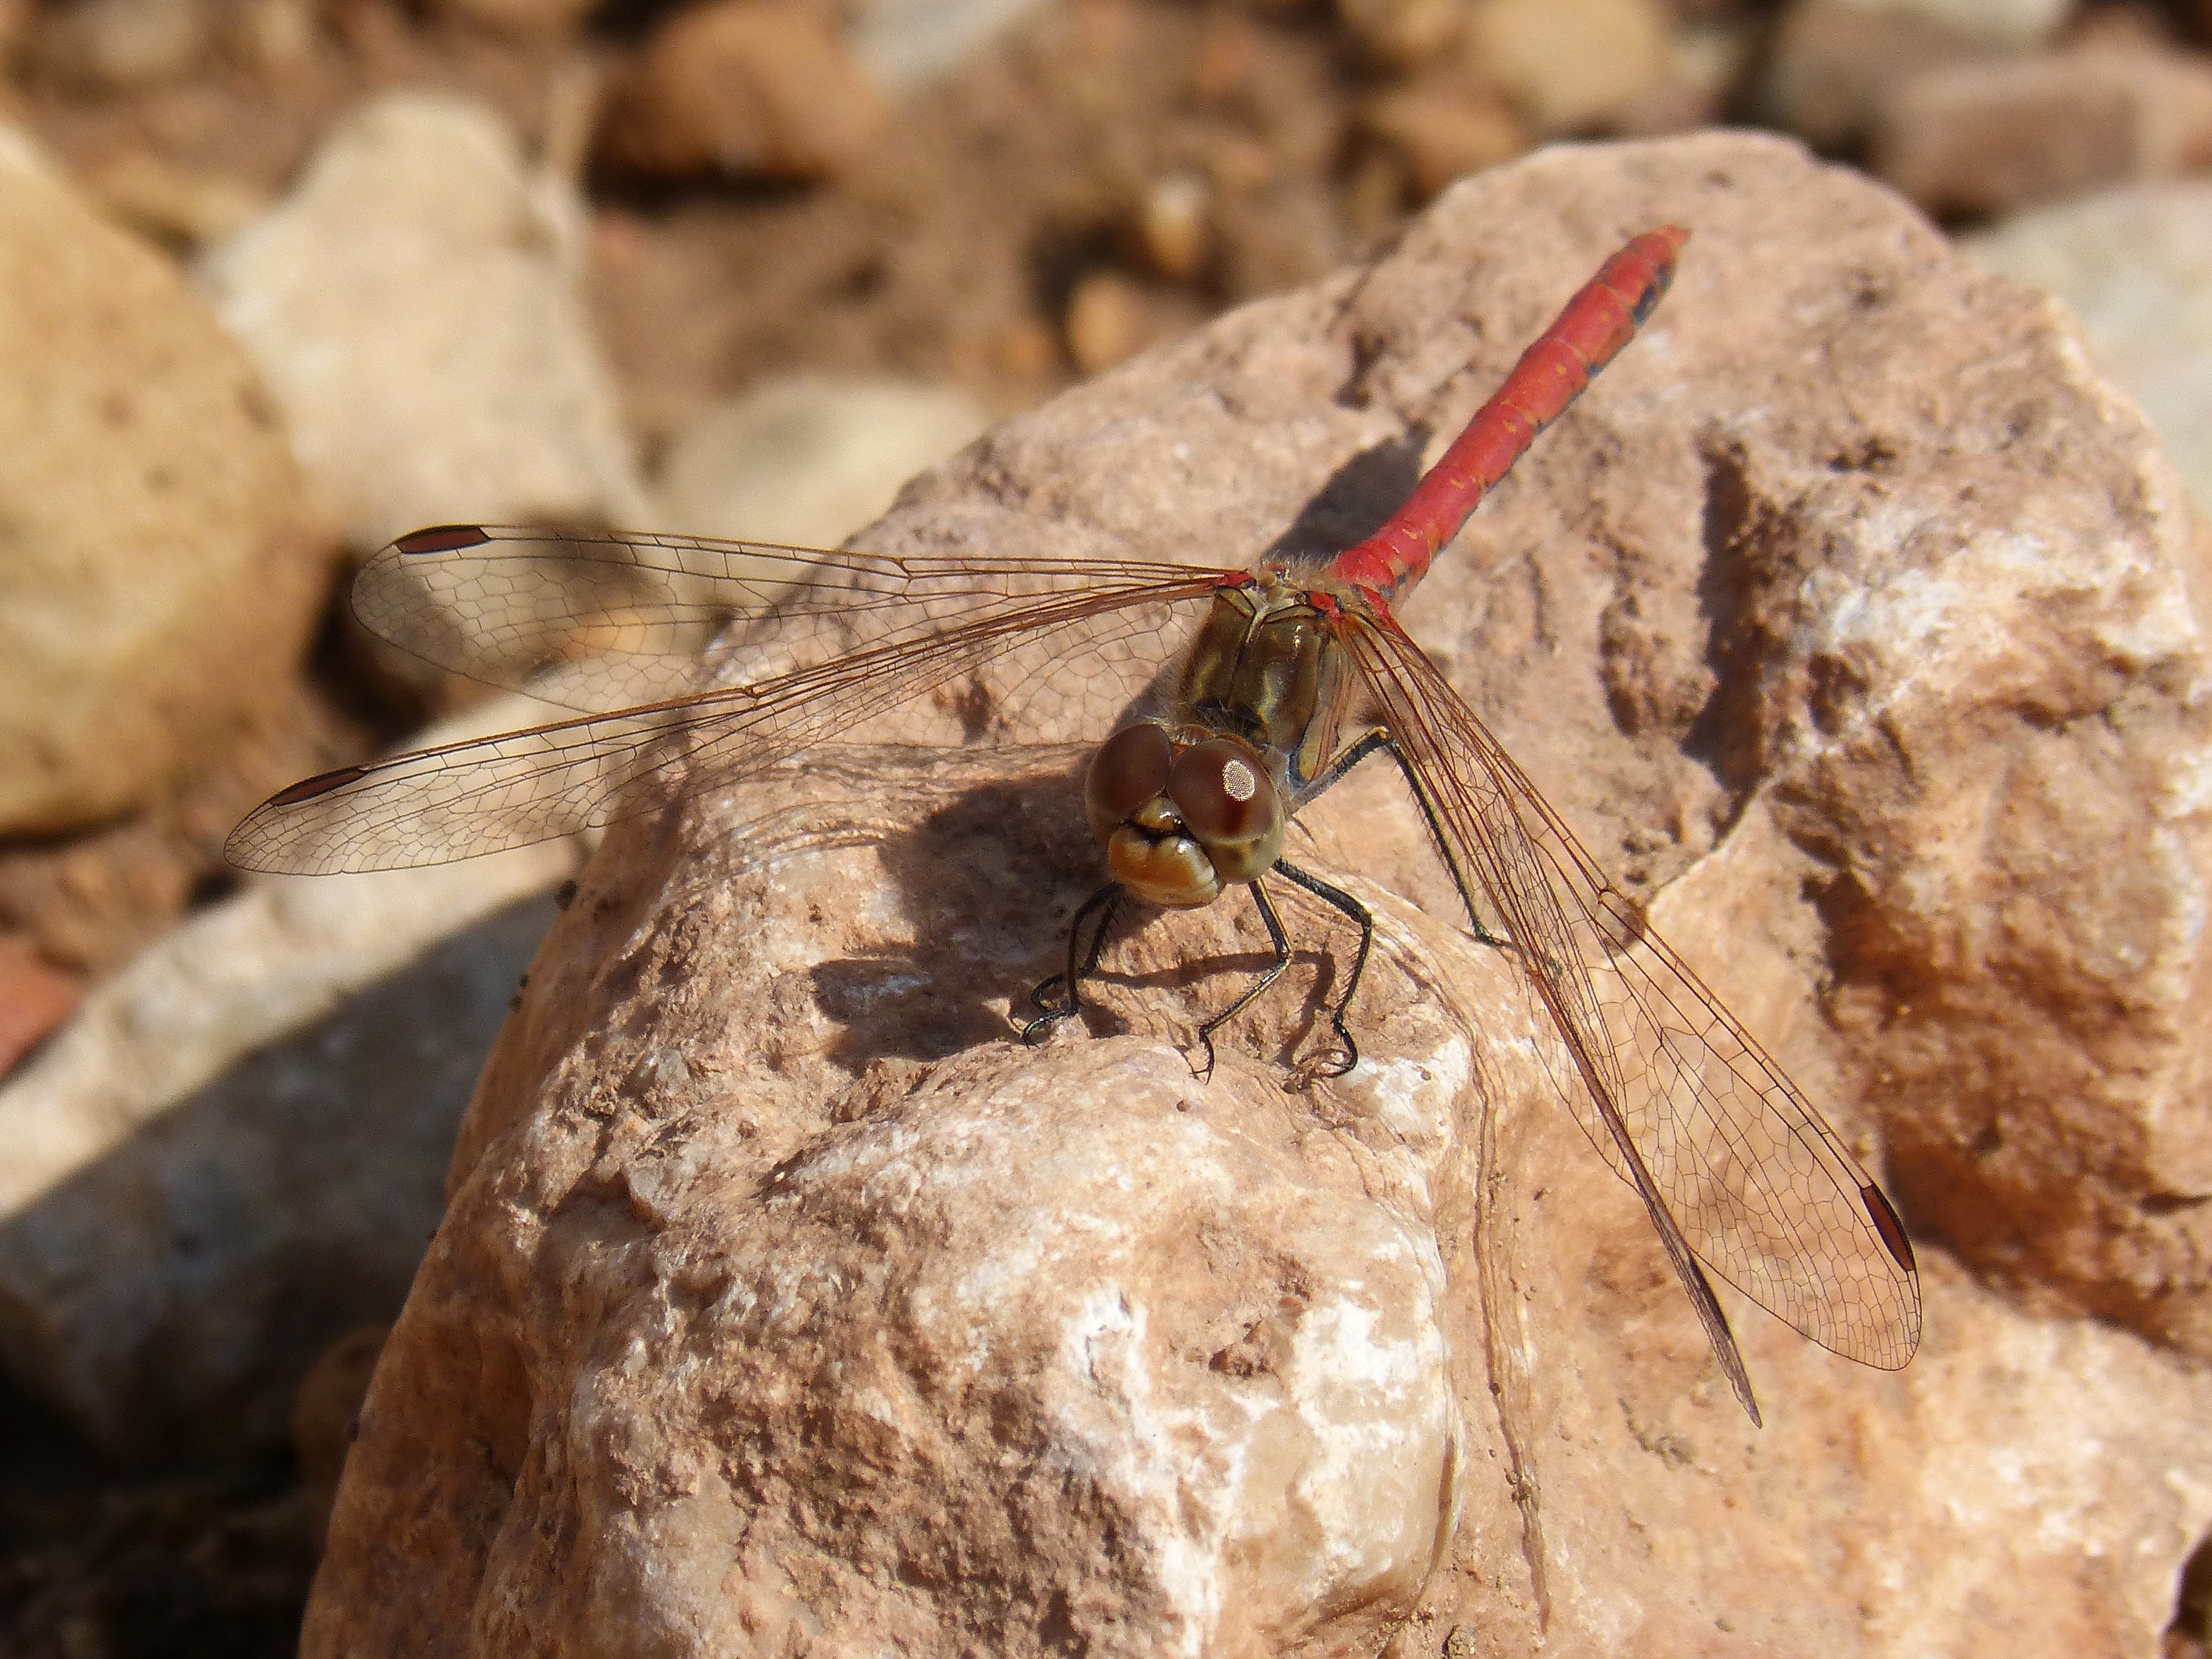
rock, wildlife, insect, soil, fauna, blackberry, invertebrate, close up, dragonfly, beauty, detail, pest, macro photography, arthropod, montsant, priorat, sympetrum striolatum, red dragonfly, membrane winged insect